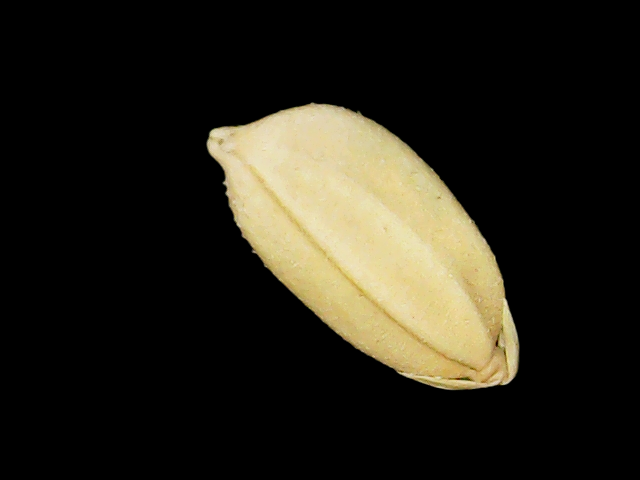
Rice variety: Binadhan08